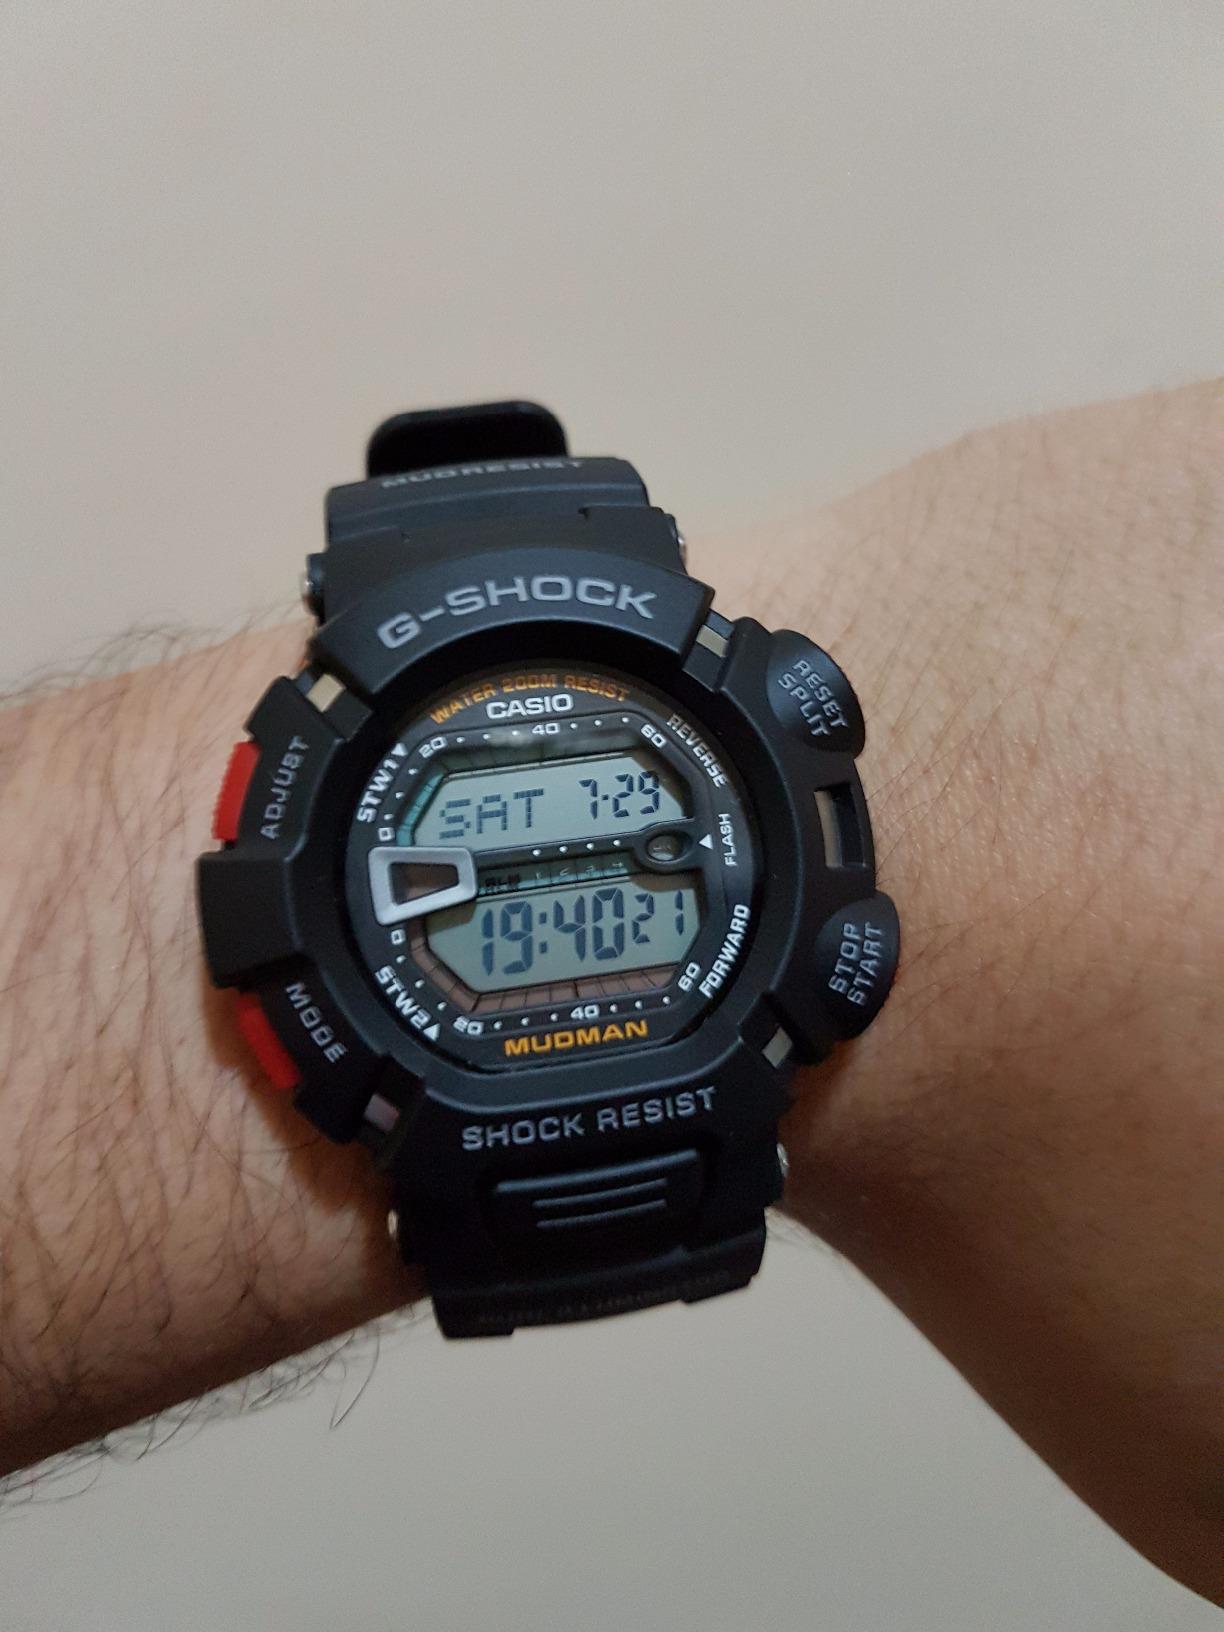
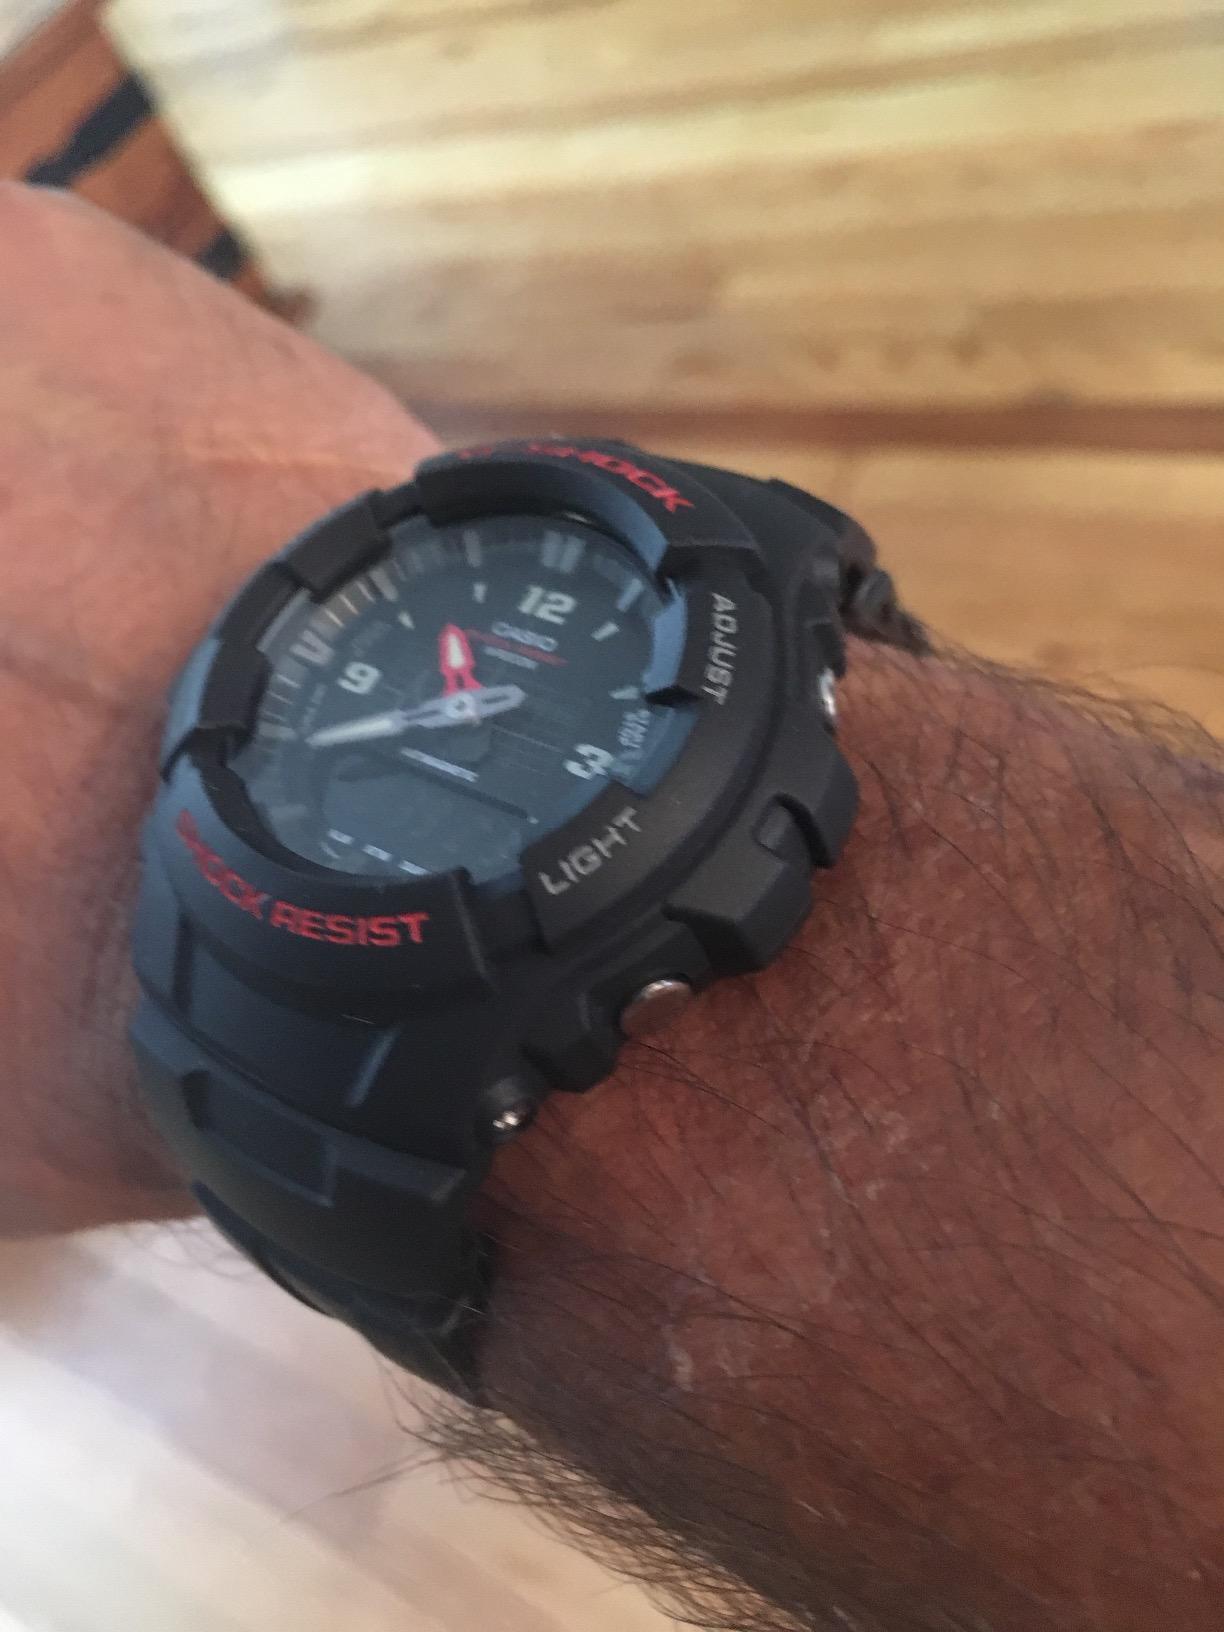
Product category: accessories_watch
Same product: no